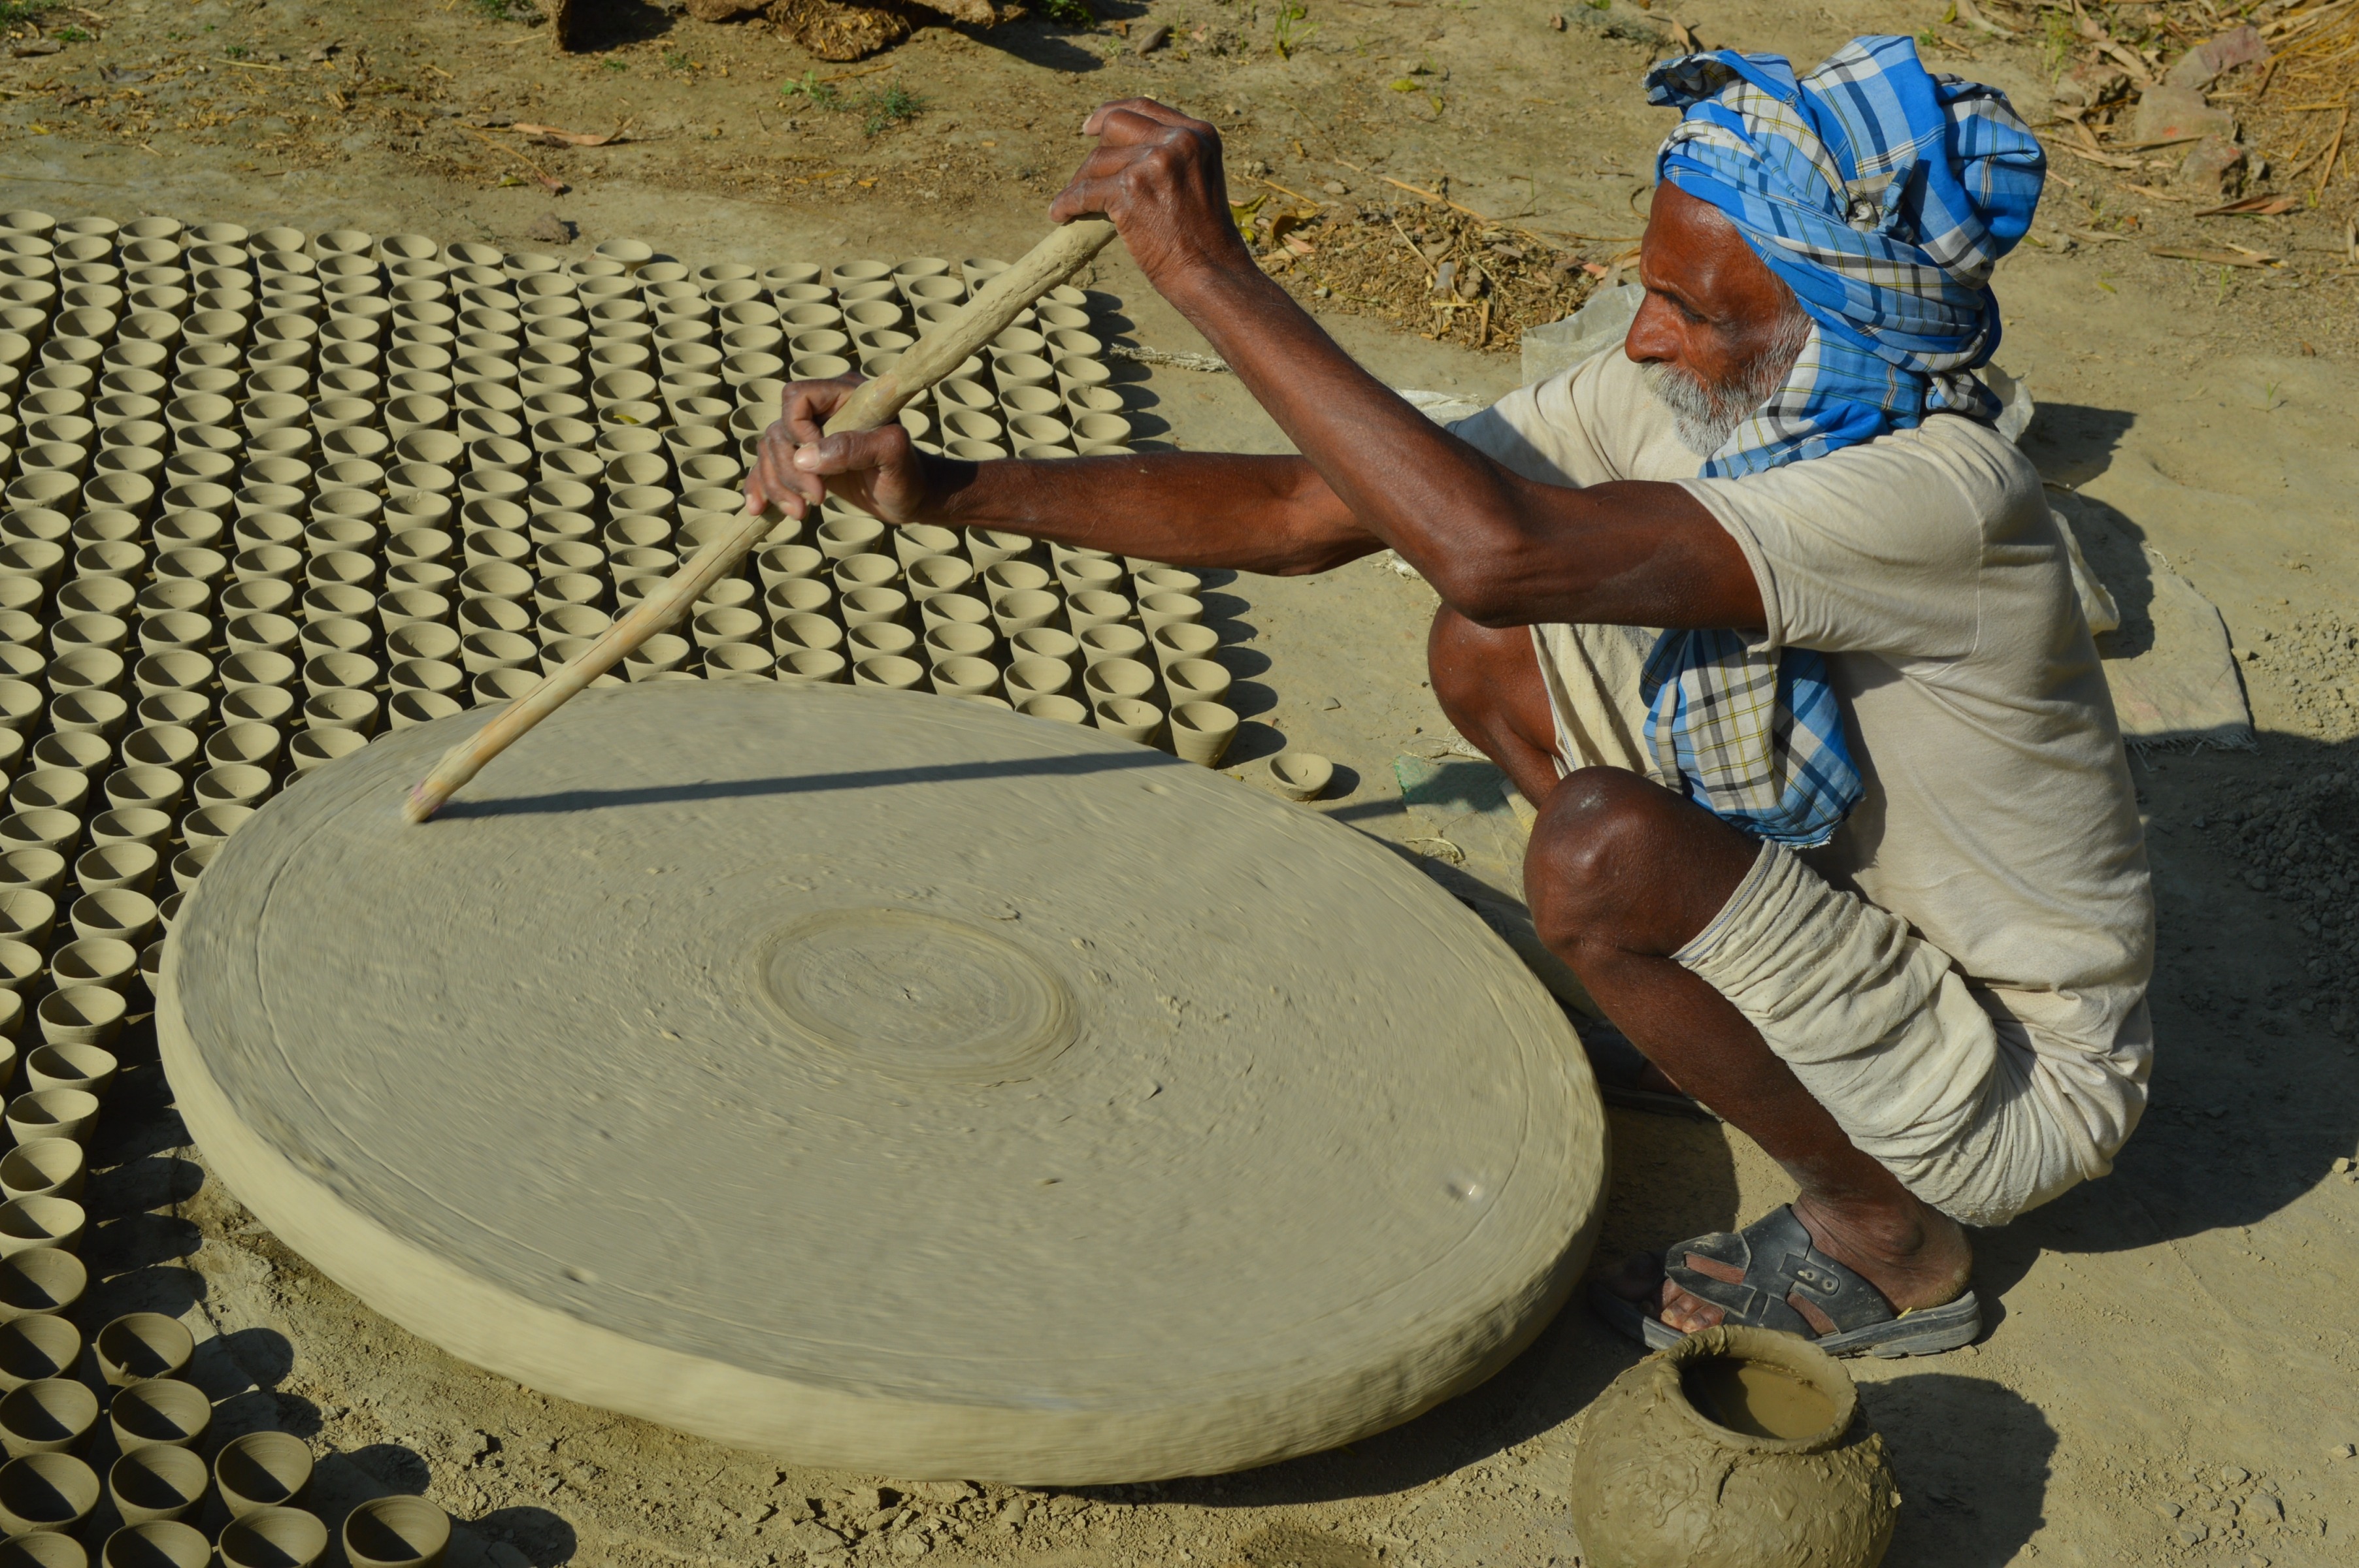
sand, mud, human, pottery, old man, sculpture, art, temple, carving, wrinkled, ancient history, working in village